Alastair Campbell

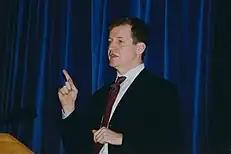
Campbell lecturing at the LSE series 'From Kennedy to Blair,' 7 July 2003

In 1994, shortly after Tony Blair was elected as Leader of the Labour Party in 1994, Campbell left the "Today" newspaper to become Blair's press secretary. In his autobiography, Blair would later state that Campbell had coined the name "New Labour" and described Campbell as a "genius". Campbell wrote the speech that led to the party's review of Clause IV and the birth of "New Labour". In addition to being the press spokesman, Campbell was Blair's speechwriter and chief strategist, earning a reputation for ruthless news management. The Conservatives conceded they were partly defeated by their inability to find someone to match him. Campbell played an important role in the run-up to the 1997 UK general election, working with Peter Mandelson to co-ordinate Labour's successful election campaign. He also worked hard to win support from the national media for the Labour Party, particularly from newspapers that for many years had been anti-Labour. By March 1997, many of the leading newspapers, including "The Sun", once a staunch supporter of Margaret Thatcher, declared their support for Labour.